Al Gore

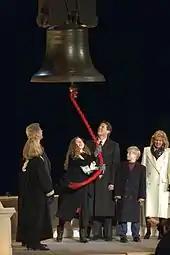
The Clintons and the Gores as Chelsea Clinton rings a replica of the Liberty Bell, 1993

However, Gore had to compete with First Lady Hillary for President Clinton's influence, starting when she was appointed to the health-care task force without Gore's consultation. "Vanity Fair" wrote that President Clinton's "failure to confide in his vice president was a telling sign of the real pecking order", and reported "it was an open secret that some of Hillary's advisers...nurtured dreams that Hillary, not Gore, would follow Bill in the presidency".